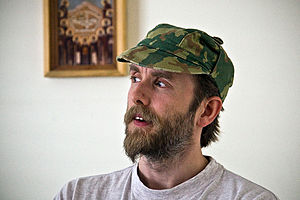
Varg Vikernes
Varg Vikernes i 2009.
"Varg Vikernes er en norsk black metal kunstner, politisk aktivist, morder og dømt brandstifter. I den tidlige fremvækst af den norske black metal scene, var han kendt ved scenenavnet Count Grishnackh. Vikernes stod bag enmandsmusikprojektet Burzum. Senere blev han også kendt som en fremstående talsmand for hedensk asetro. Han er desuden kendt i medierne under navnet ""Greven"". Han er blevet beskrevet som ""den mest berygtede metalmusiker nogensinde"" og på samme tid ""en superstjerne i metalmiljøet"".